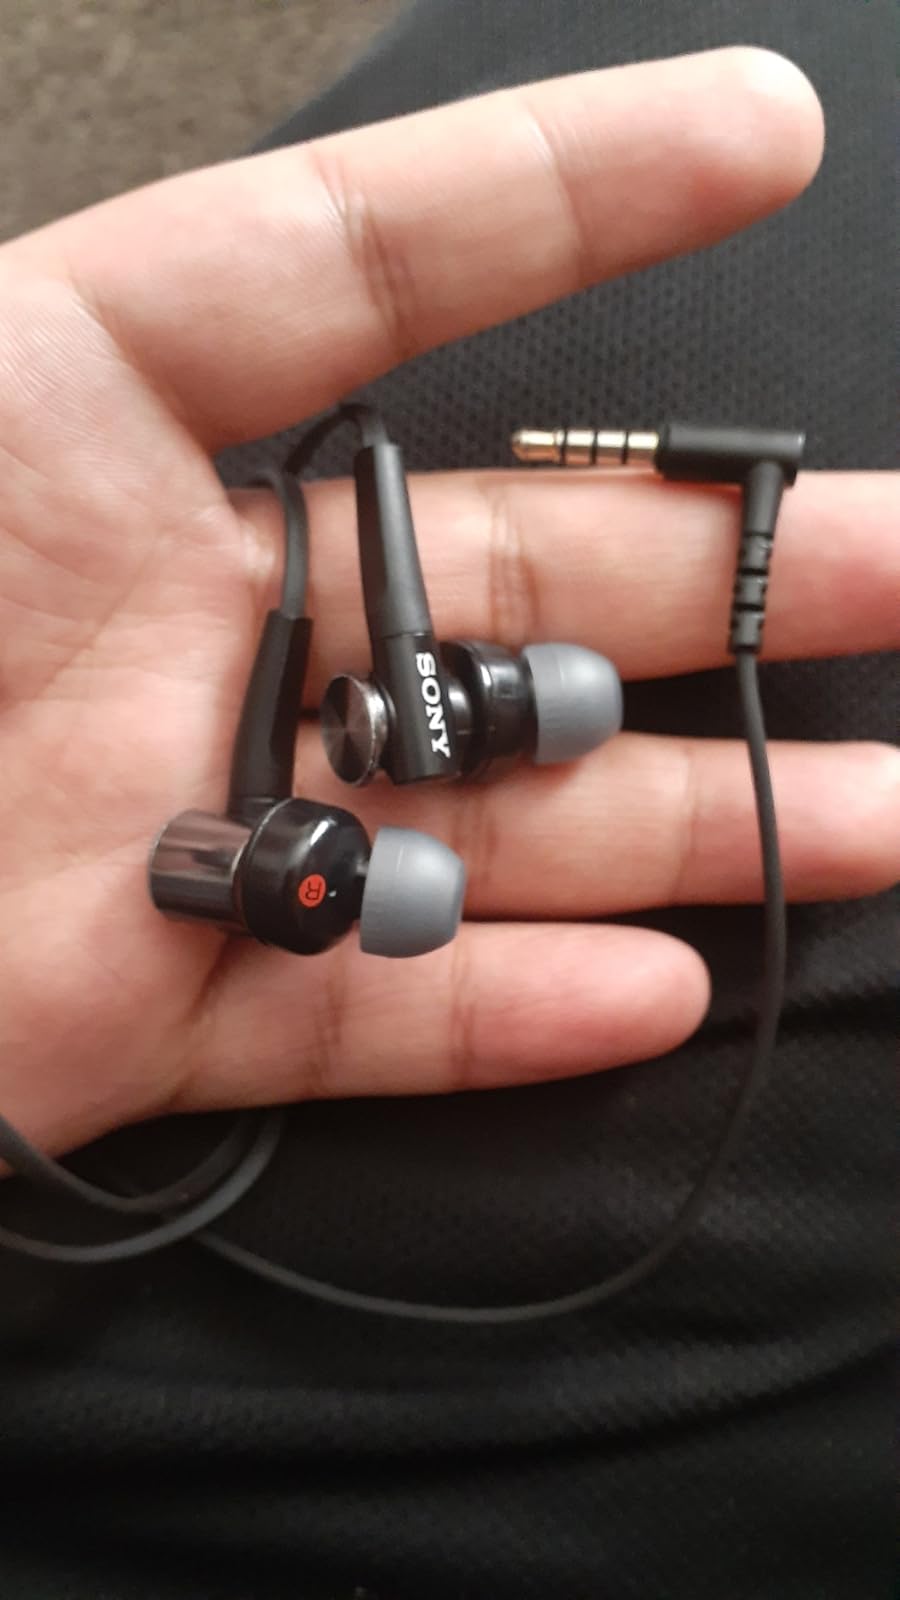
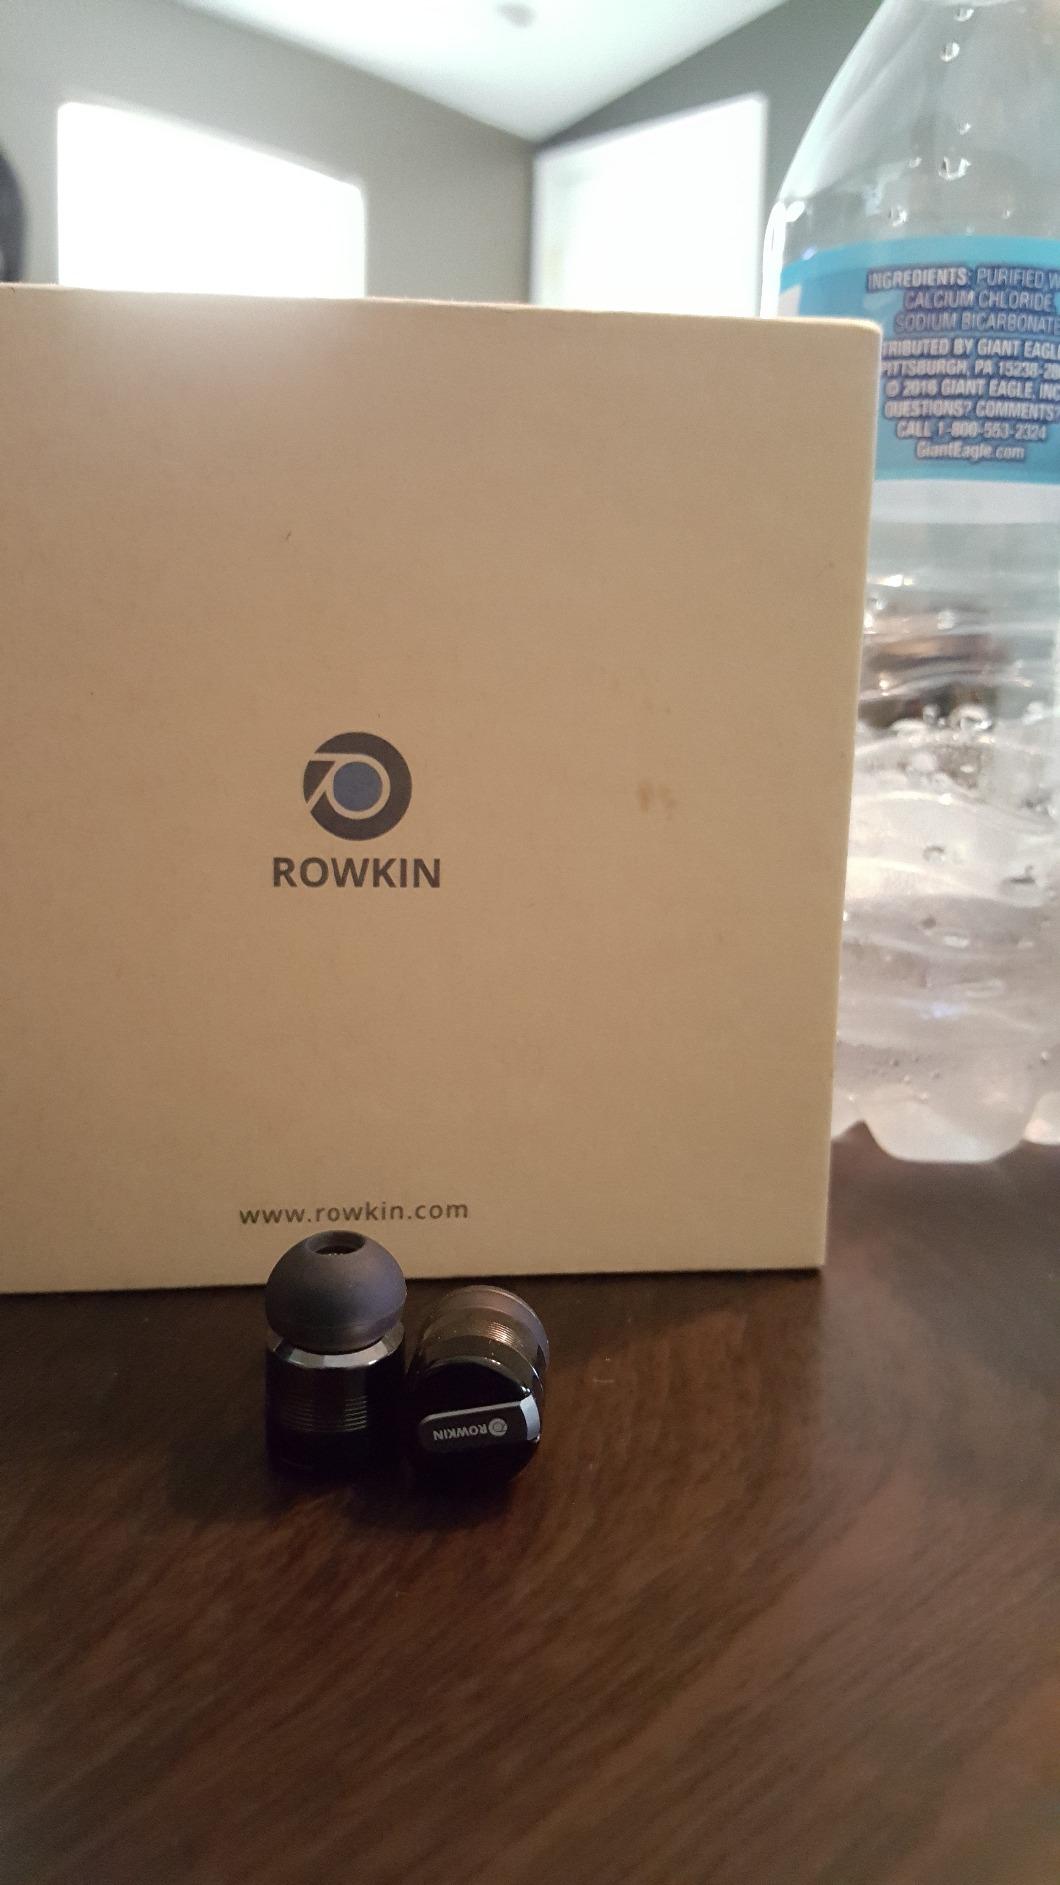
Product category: headphones
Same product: no